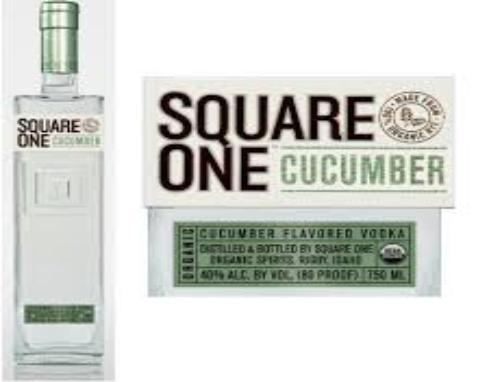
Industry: Food